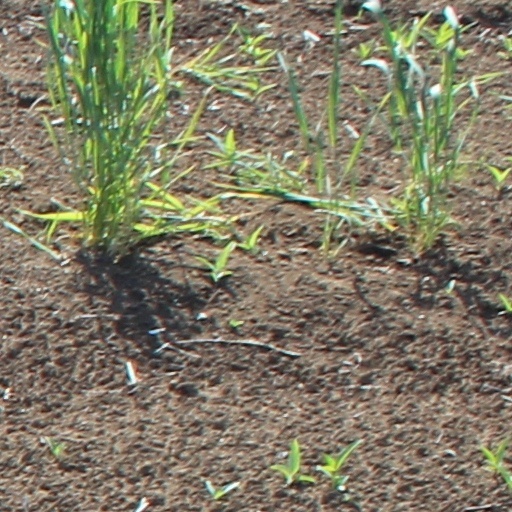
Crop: wheat